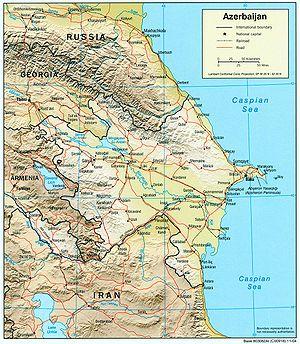
Le transport en Azerbaïdjan dispose d'infrastructures ferroviaires, routières et aéroportuaires. Le pays n'ayant pas accès à la mer ouverte et de l'océan, mais il dispose d'infrastructures maritimes et des ports en raison de son littoral sur la mer Caspienne, qui est une mer fermée. Le pays possède également une marine marchande, qui ne repose pas seulement dans la mer Caspienne, mais aussi dans les mers ouvertes. Ses cours d'eau ne sont en outre pas navigables. L'Azerbaïdjan est traversée par des axes routiers d'importance mondiale, dont deux relient les réseaux routiers de l'Europe et d'Asie.